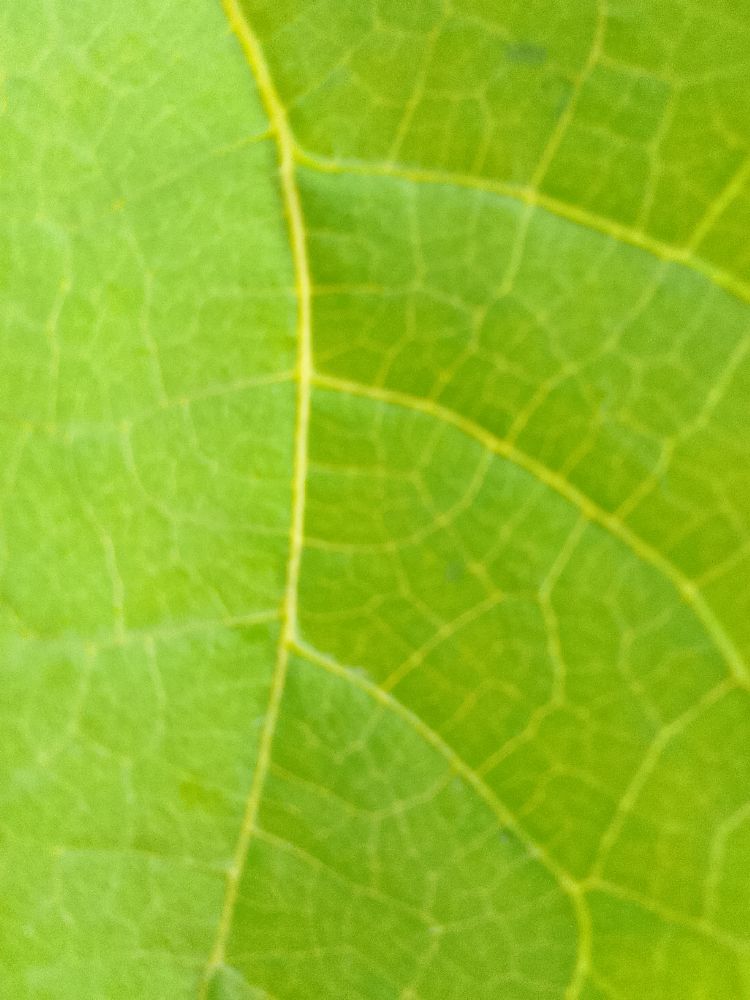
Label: healthy